Agriculture in South Korea

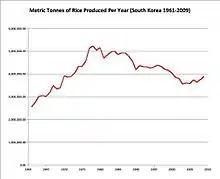
South Korean Rice Production 1961-2009

Ninety-eight percent of agricultural households in South Korea are members of agricultural cooperatives. The greatest achievement of South Korean agricultural cooperatives, which is recognised internationally, is that they have solved the problem of pernicious unfairly high interest rates on loans. This problem is a widespread one in underdeveloped economies worldwide.